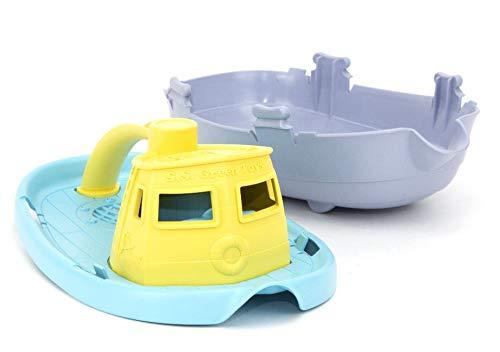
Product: GT Tug Boat Assortment - Grey/Yellow/Turquoise
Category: Toys & Games | Baby & Toddler Toys | Bath Toys
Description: Made in the USA from 100% recycled Milk Jugs.
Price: $14.99
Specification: ProductDimensions:9x5.2x4.5inches|ItemWeight:8ounces|ShippingWeight:8ounces(Viewshippingratesandpolicies)|ASIN:B081ZQK6C7|Itemmodelnumber:TTUGA-1374|Manufacturerrecommendedage:6months-8years